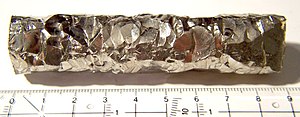
Zirconium / Tekniske anvendelser / Anvendelser i kemisk og nuklear industri
"""kristal stav"" af zirkonium, produceret af van Arkel de Boer process"
Zirconium eller zirkonium er det 40. grundstof i det periodiske system og har det kemiske symbol Zr. Det er et overgangsmetal og optræder under normale temperatur- og trykforhold som et sølvskinnende, hvidt metal. Navnet zircon eller zirkon betegner normalt silikatet ZrSiO₄ men anvendes undertiden om grundstoffet.